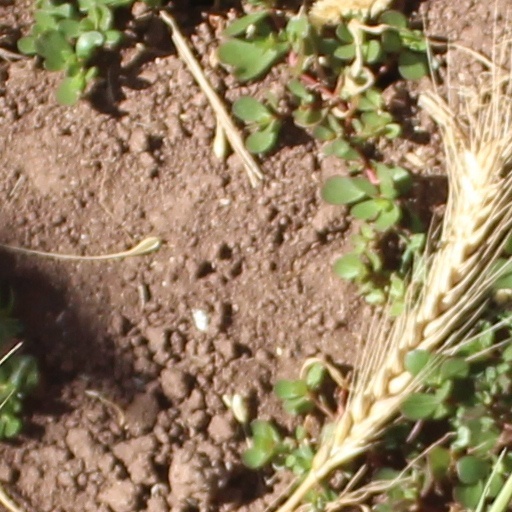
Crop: wheat